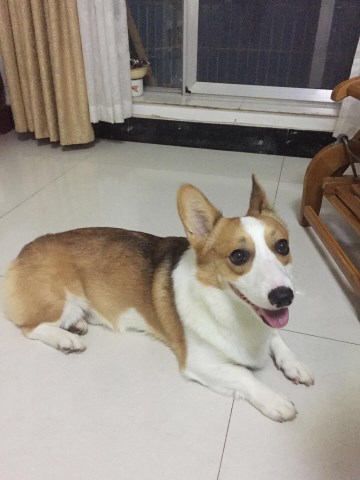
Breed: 2909-n000116-Cardigan